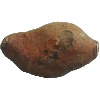
Label: potato_sweet